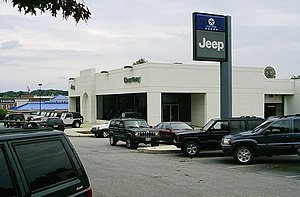
Brugt bil
Mange nybilforhandlere sælger brugte biler uden for udstillingslokalet.
Ved brugt bil eller brugtbil forstås en bil, som har haft mindst én tidligere ejer. Til handel med brugte biler har der dannet sig en branche: brugtbilforhandlere.